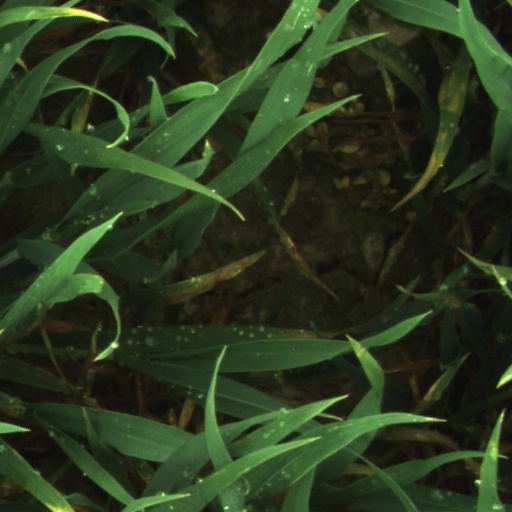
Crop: wheat